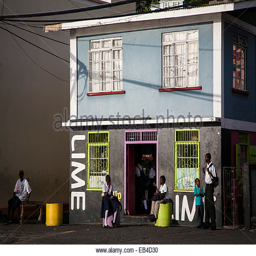
a street scene in the port city and capital